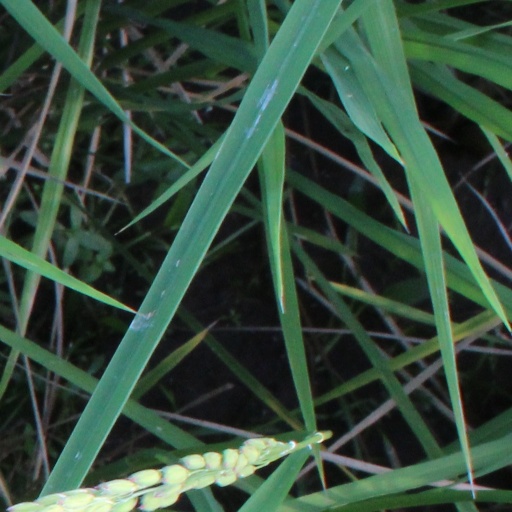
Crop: rice